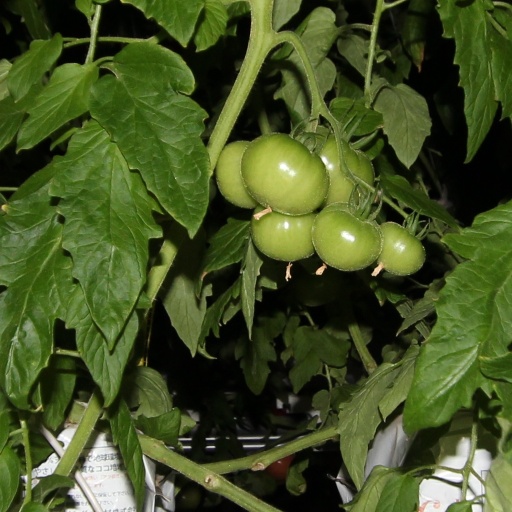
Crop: tomato